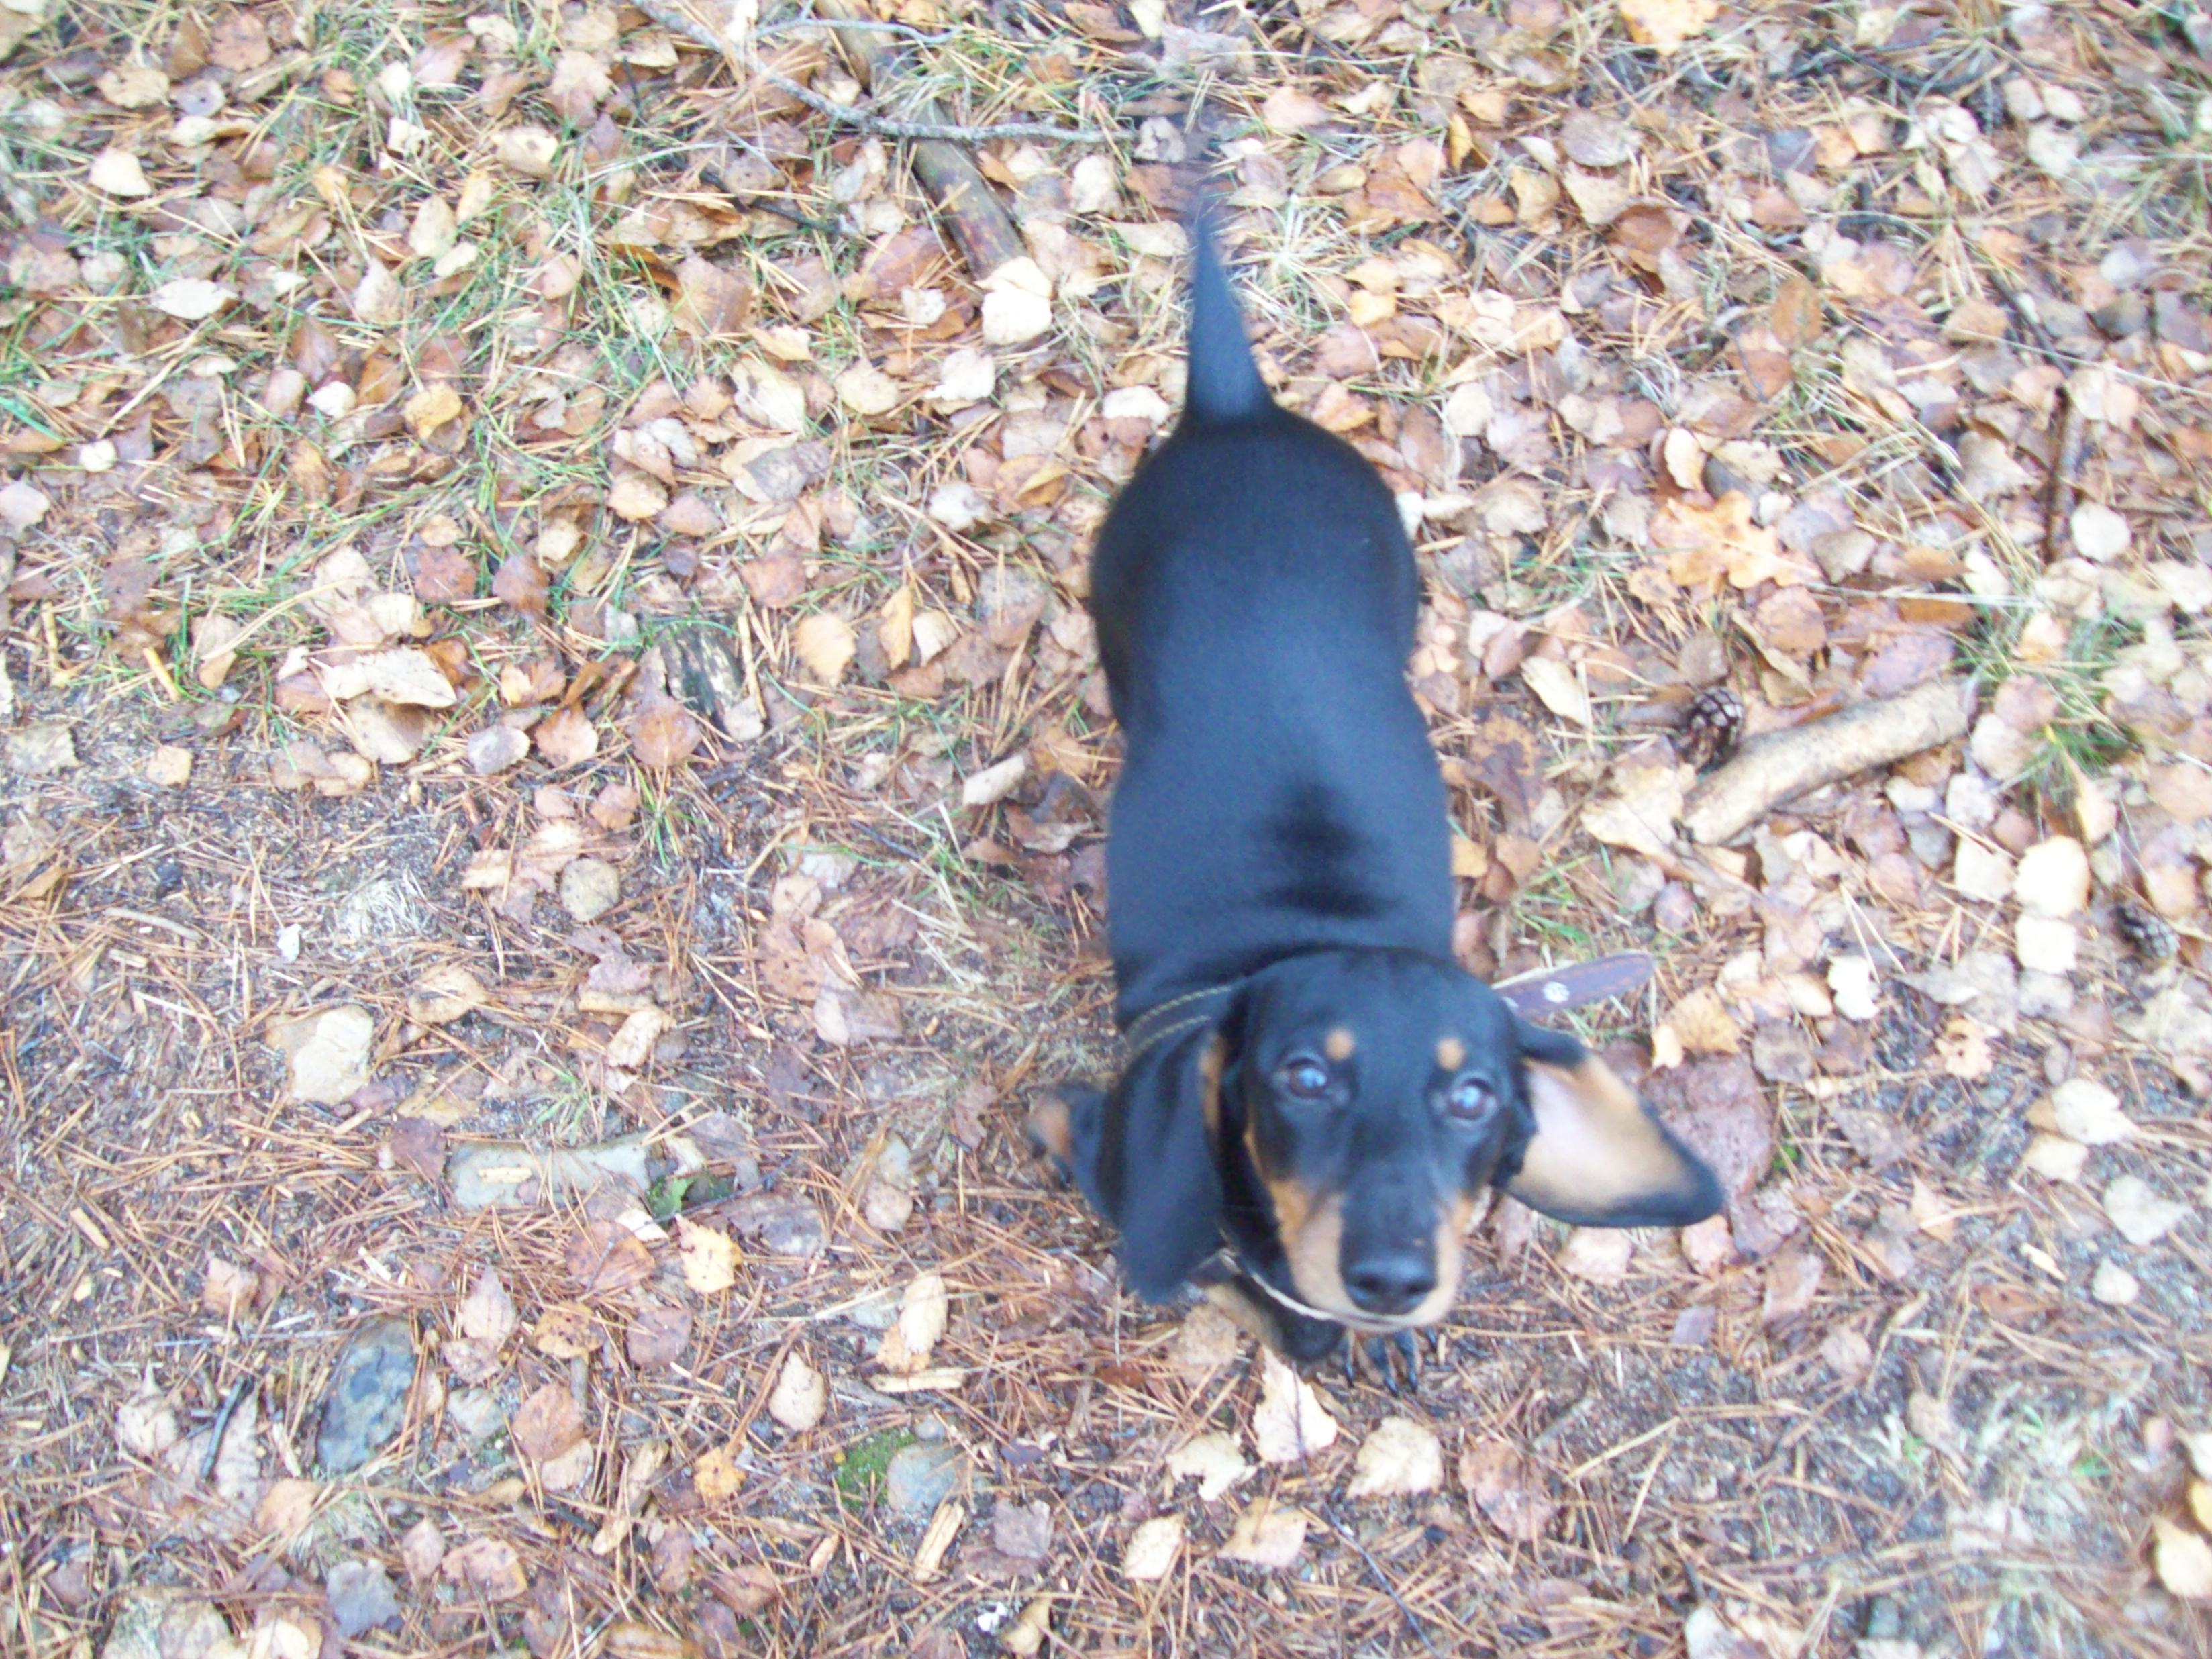
animal, background, animals, nature, winter, lemur, white, head, mammal, tiger, beautiful, wild, wildlife, cat, zoo, cage, enclosure, portrait, cute, park, domestic, face, field, scene, funny, dog, dog breed, dog like mammal, austrian black and tan hound, dachshund, polish hunting dog, hunting dog, montenegrin mountain hound, hound, transylvanian hound, black and tan coonhound, hellenikos ichnilatis, carnivoran, vulnerable native breeds, smaland hound, tail